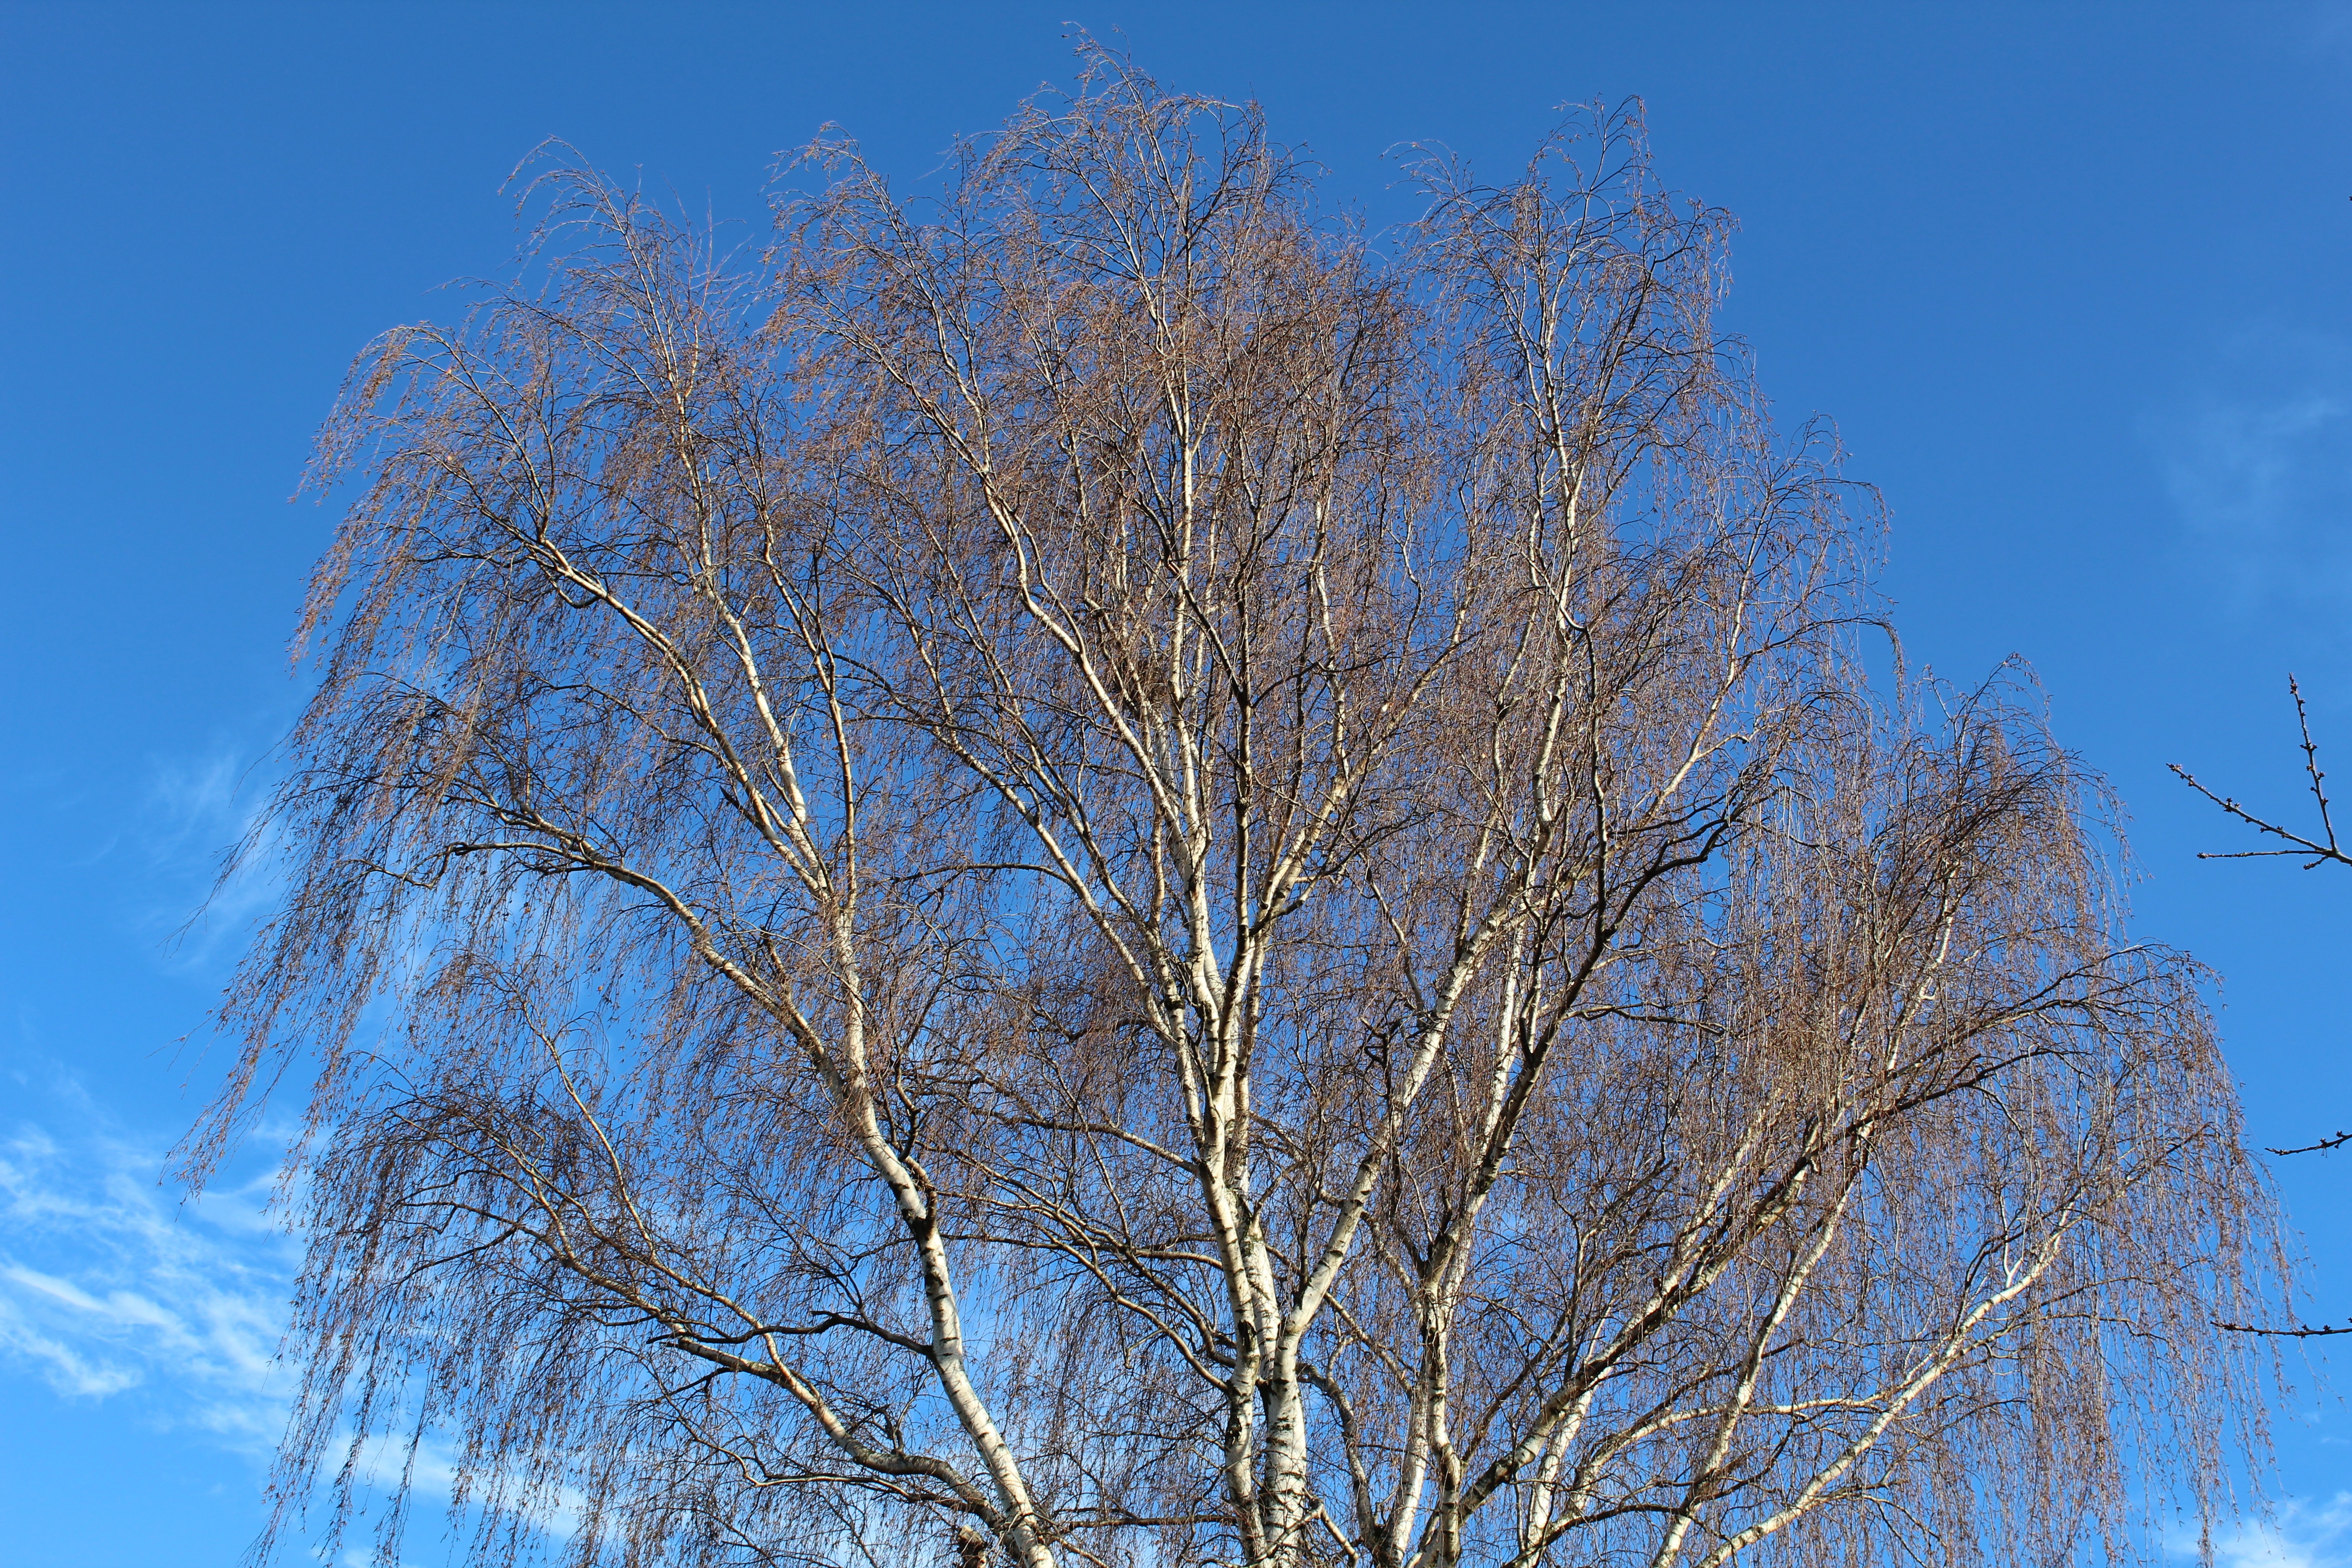
landscape, tree, nature, branch, snow, winter, plant, sky, sunlight, leaf, frost, ice, birch, autumn, blue, season, crown, freezing, kahl, flowering plant, woody plant, land plant